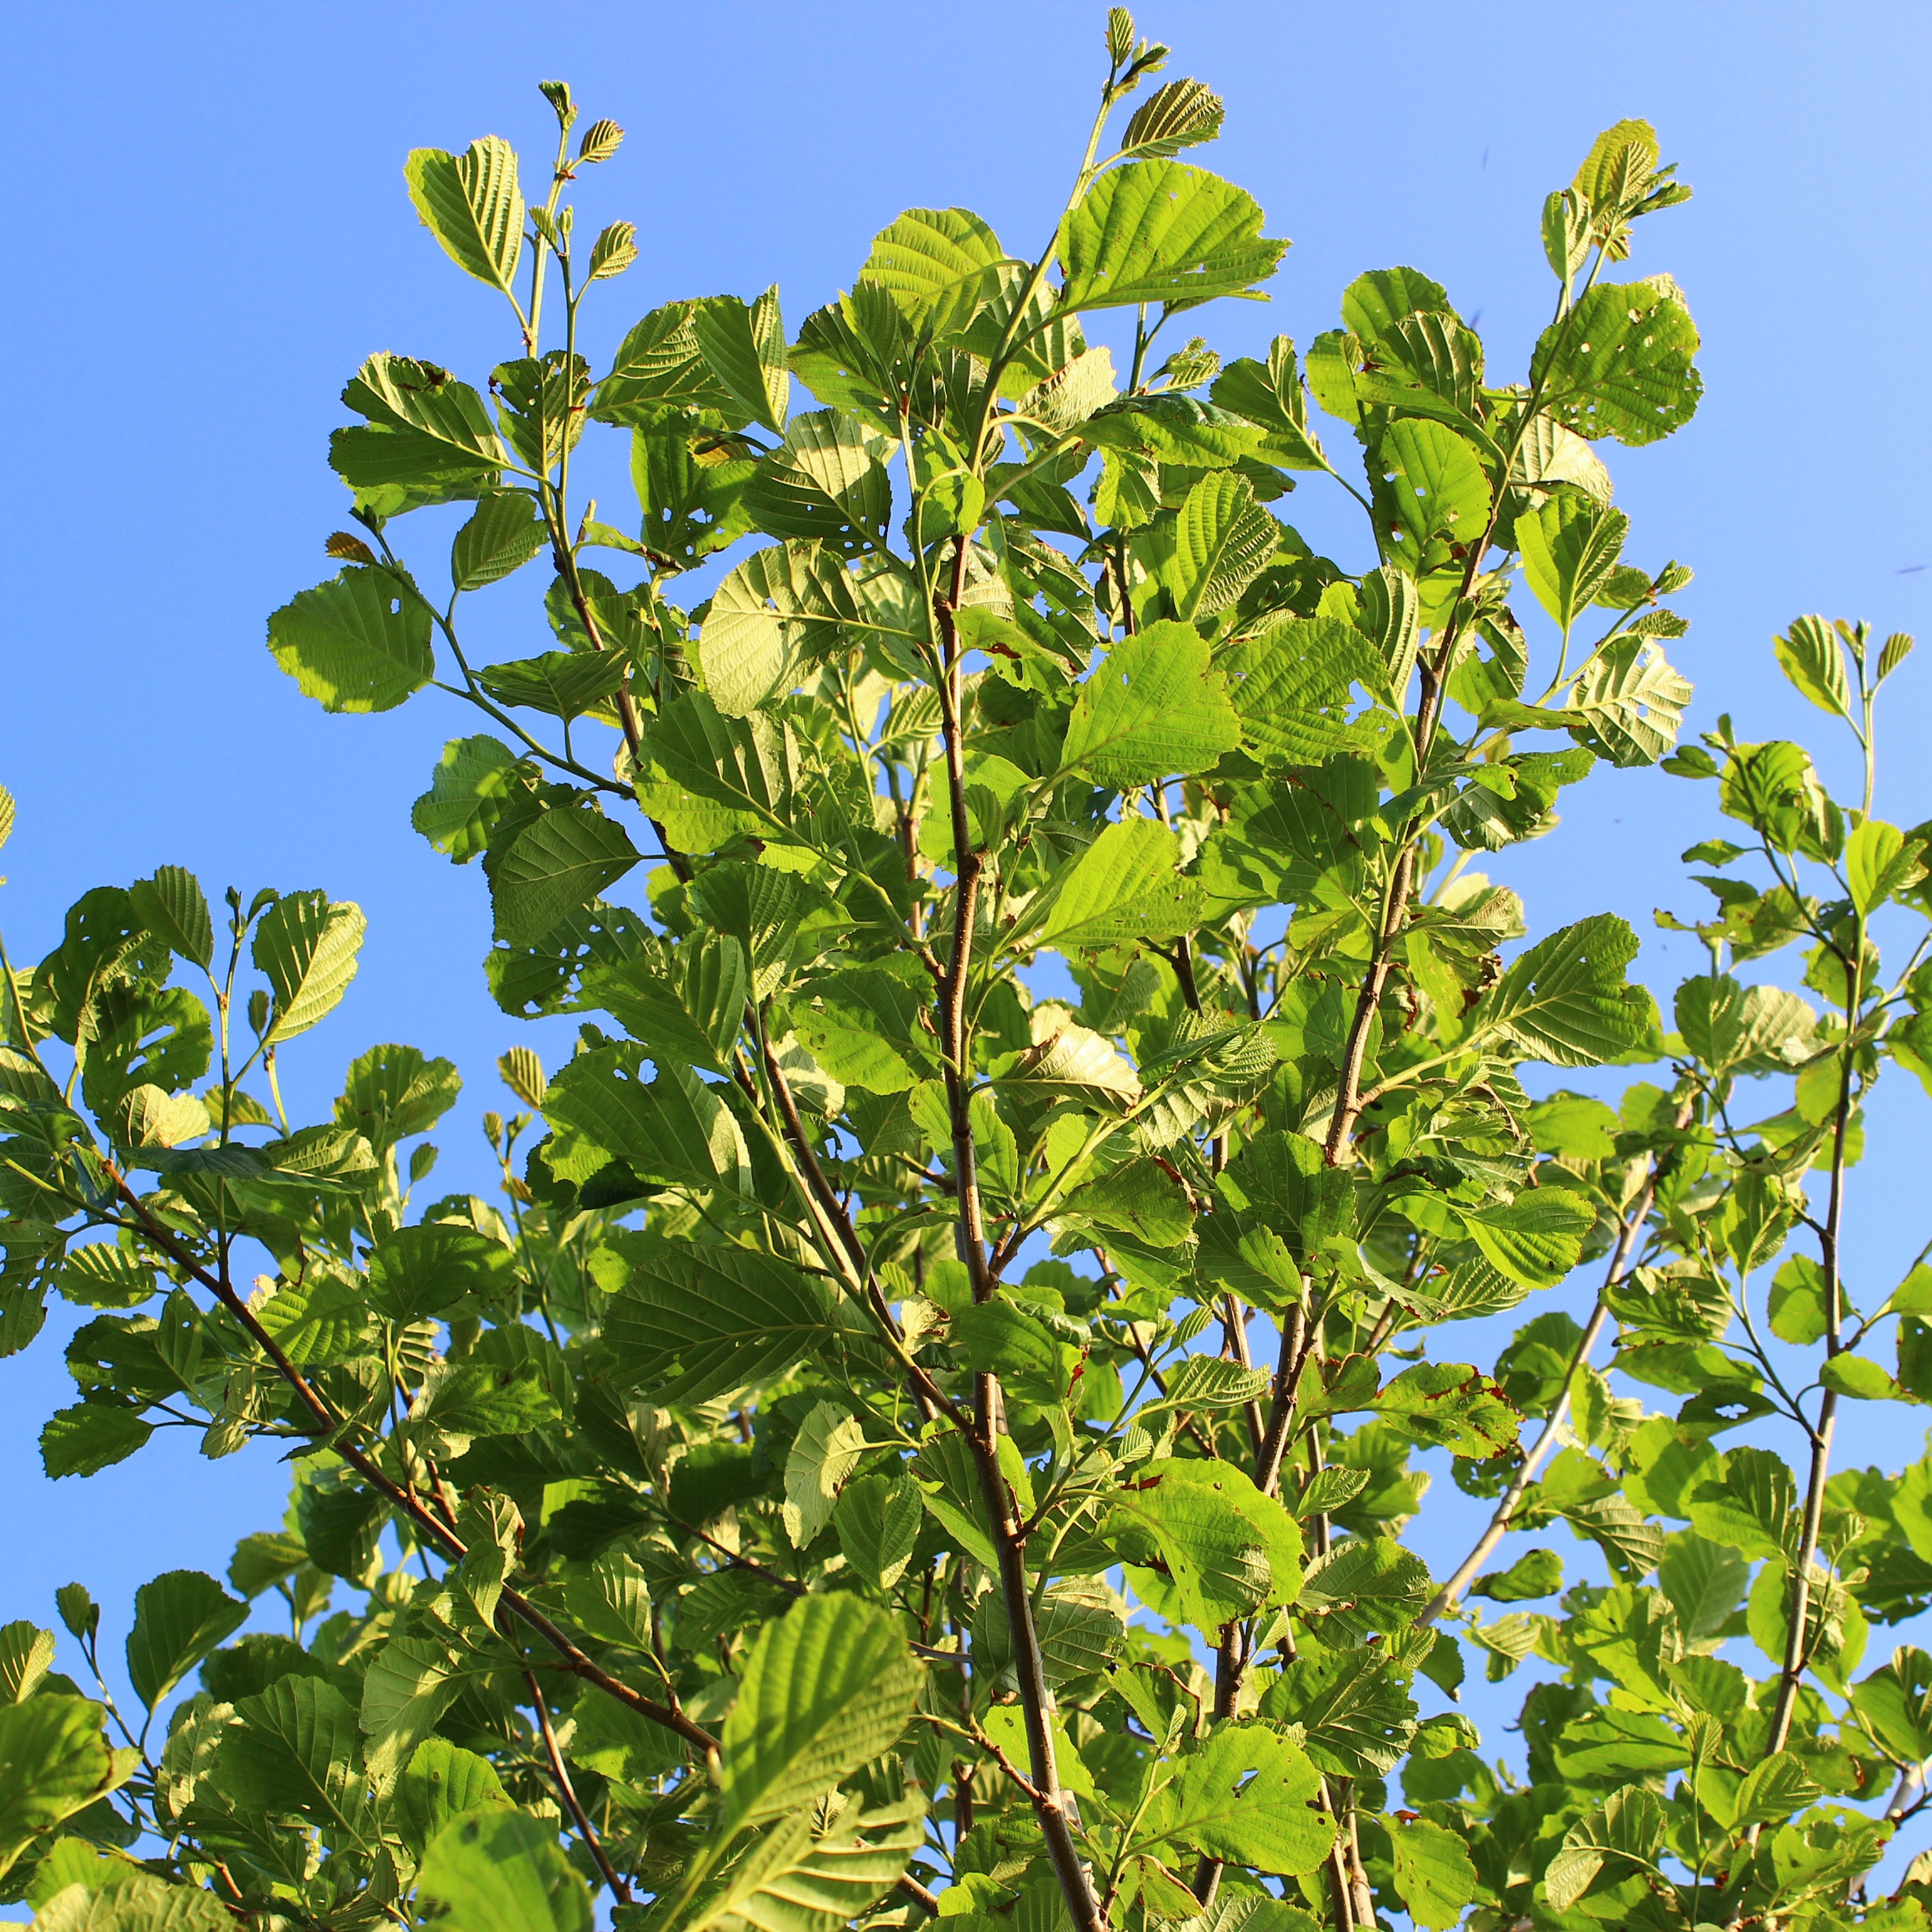
tree, nature, outdoor, branch, plant, sky, fruit, leaf, flower, food, green, produce, birch, evergreen, close, leaves, shrub, flowering plant, woody plant, land plant